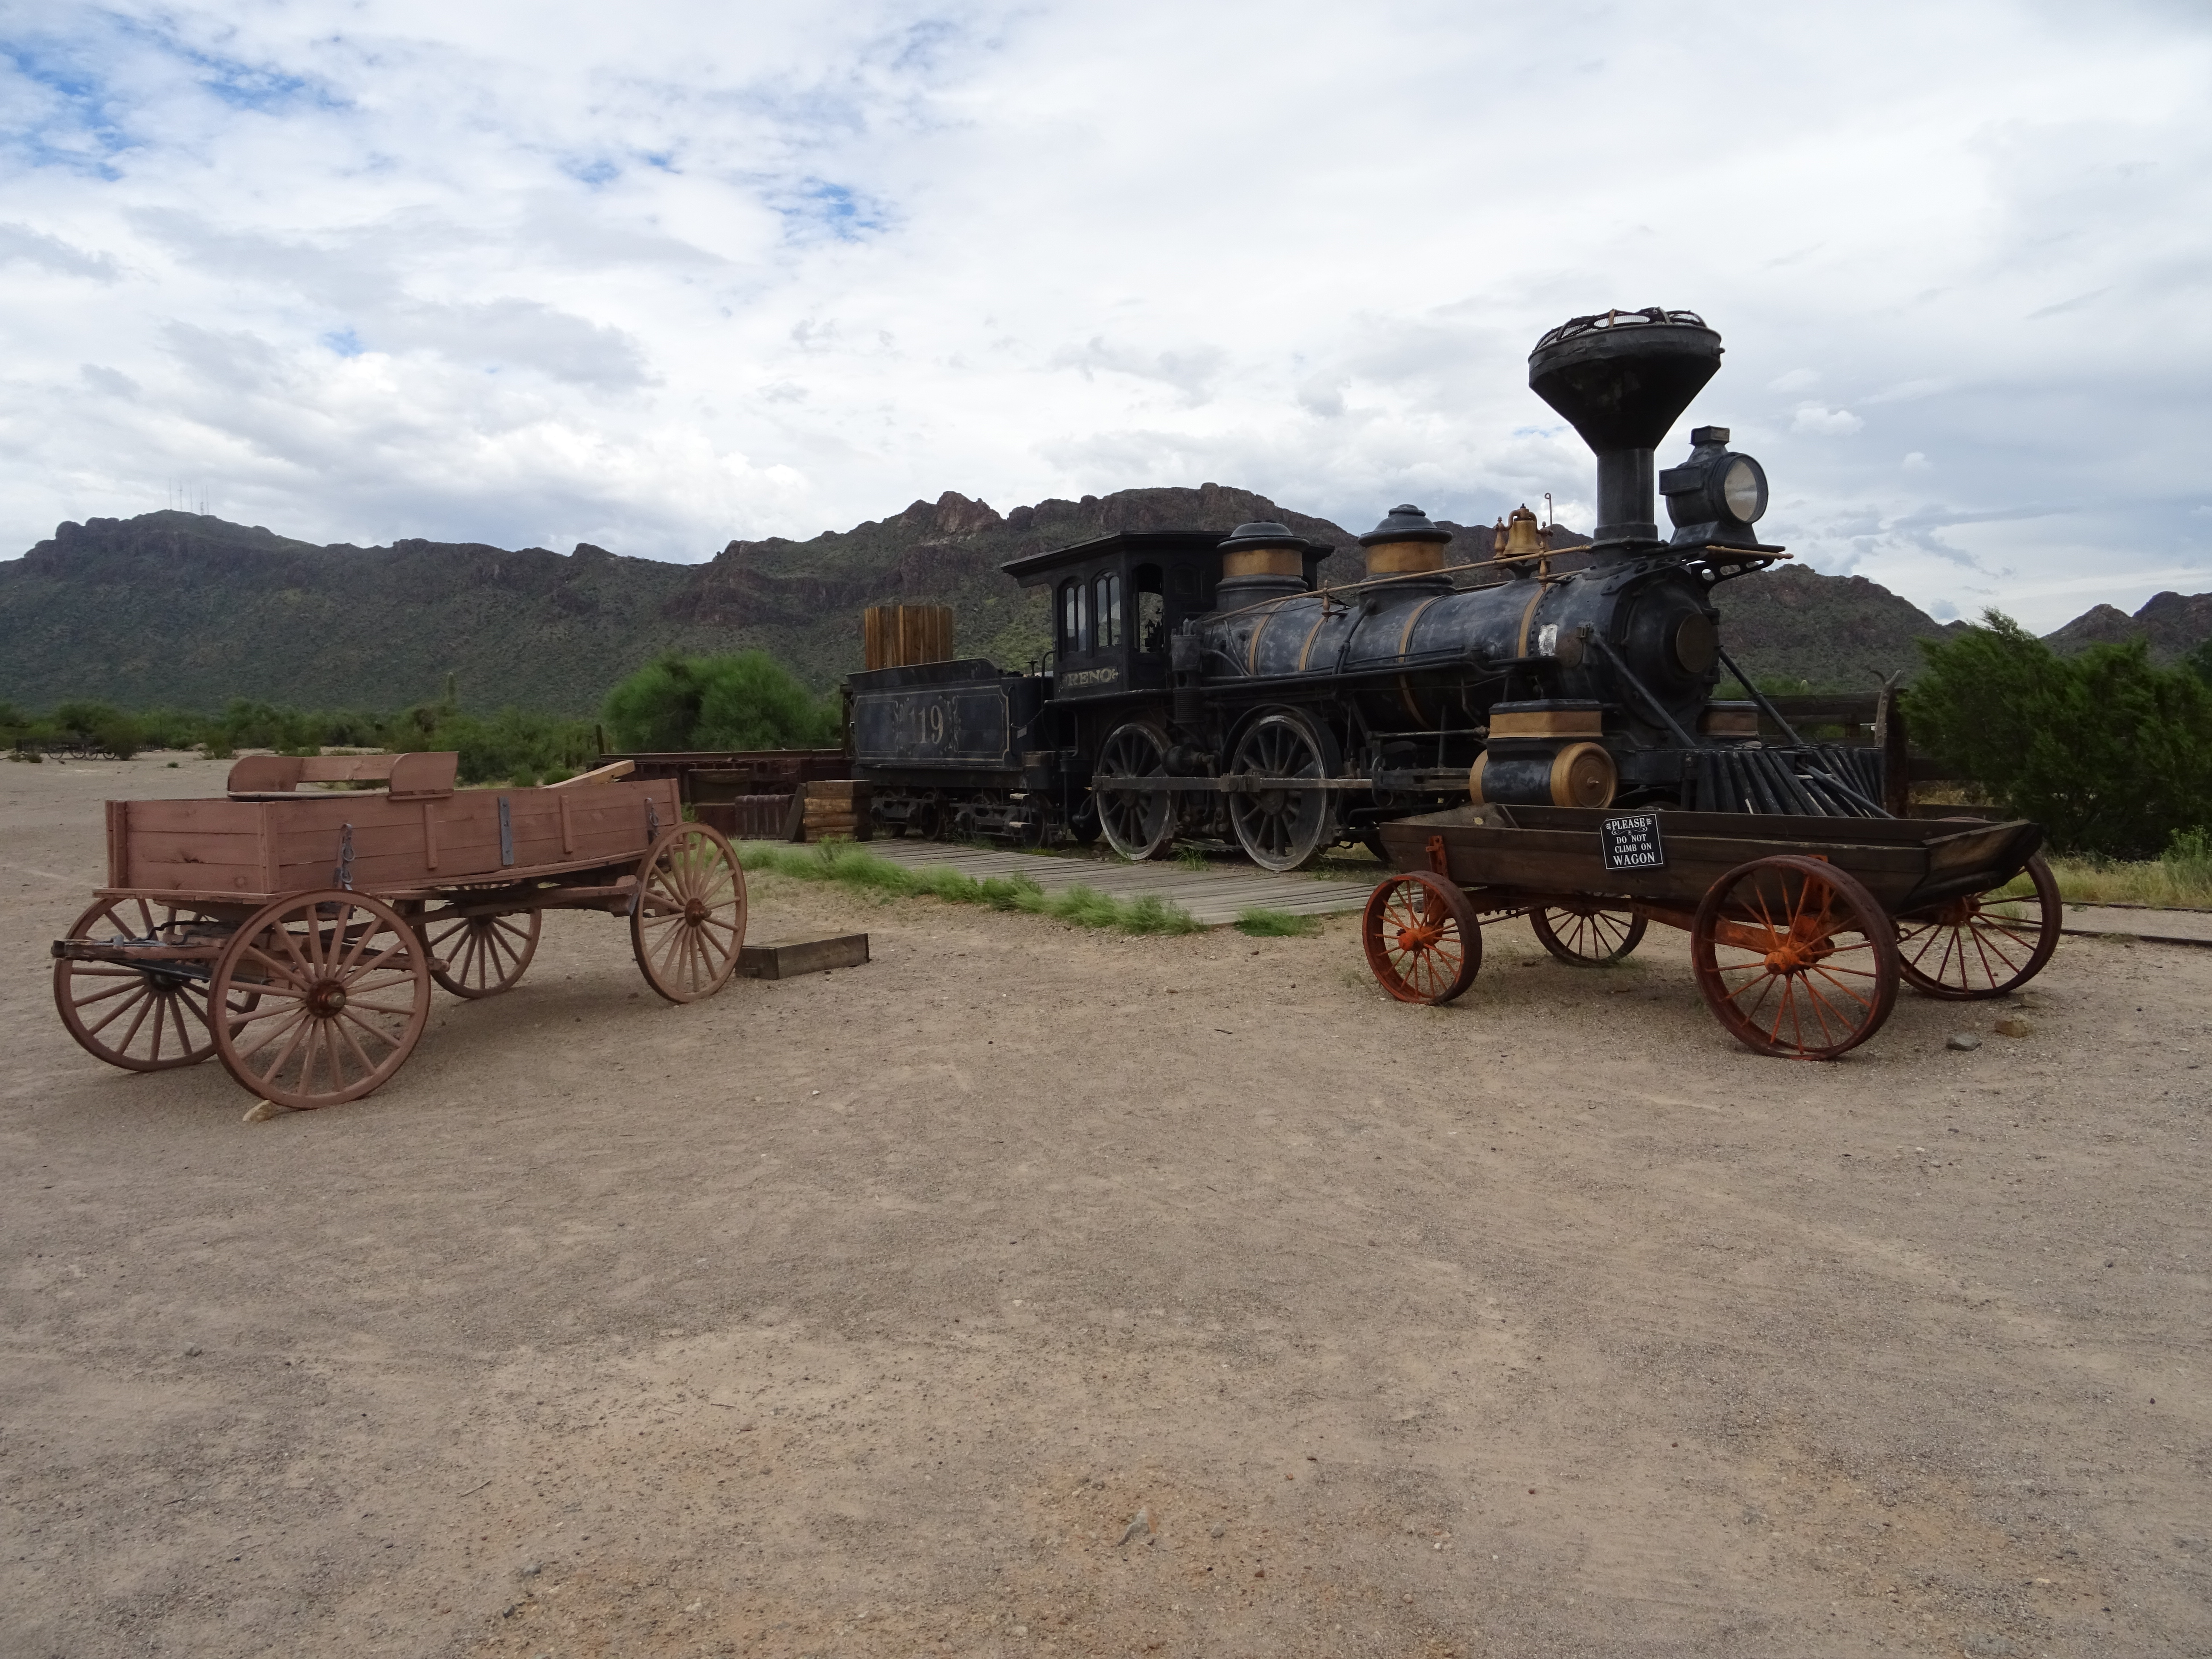
Old Tucson, arizona, vehicle, mode of transport, carriage, transport, wagon, cart, rural area, landscape, road, tourism, dirt road